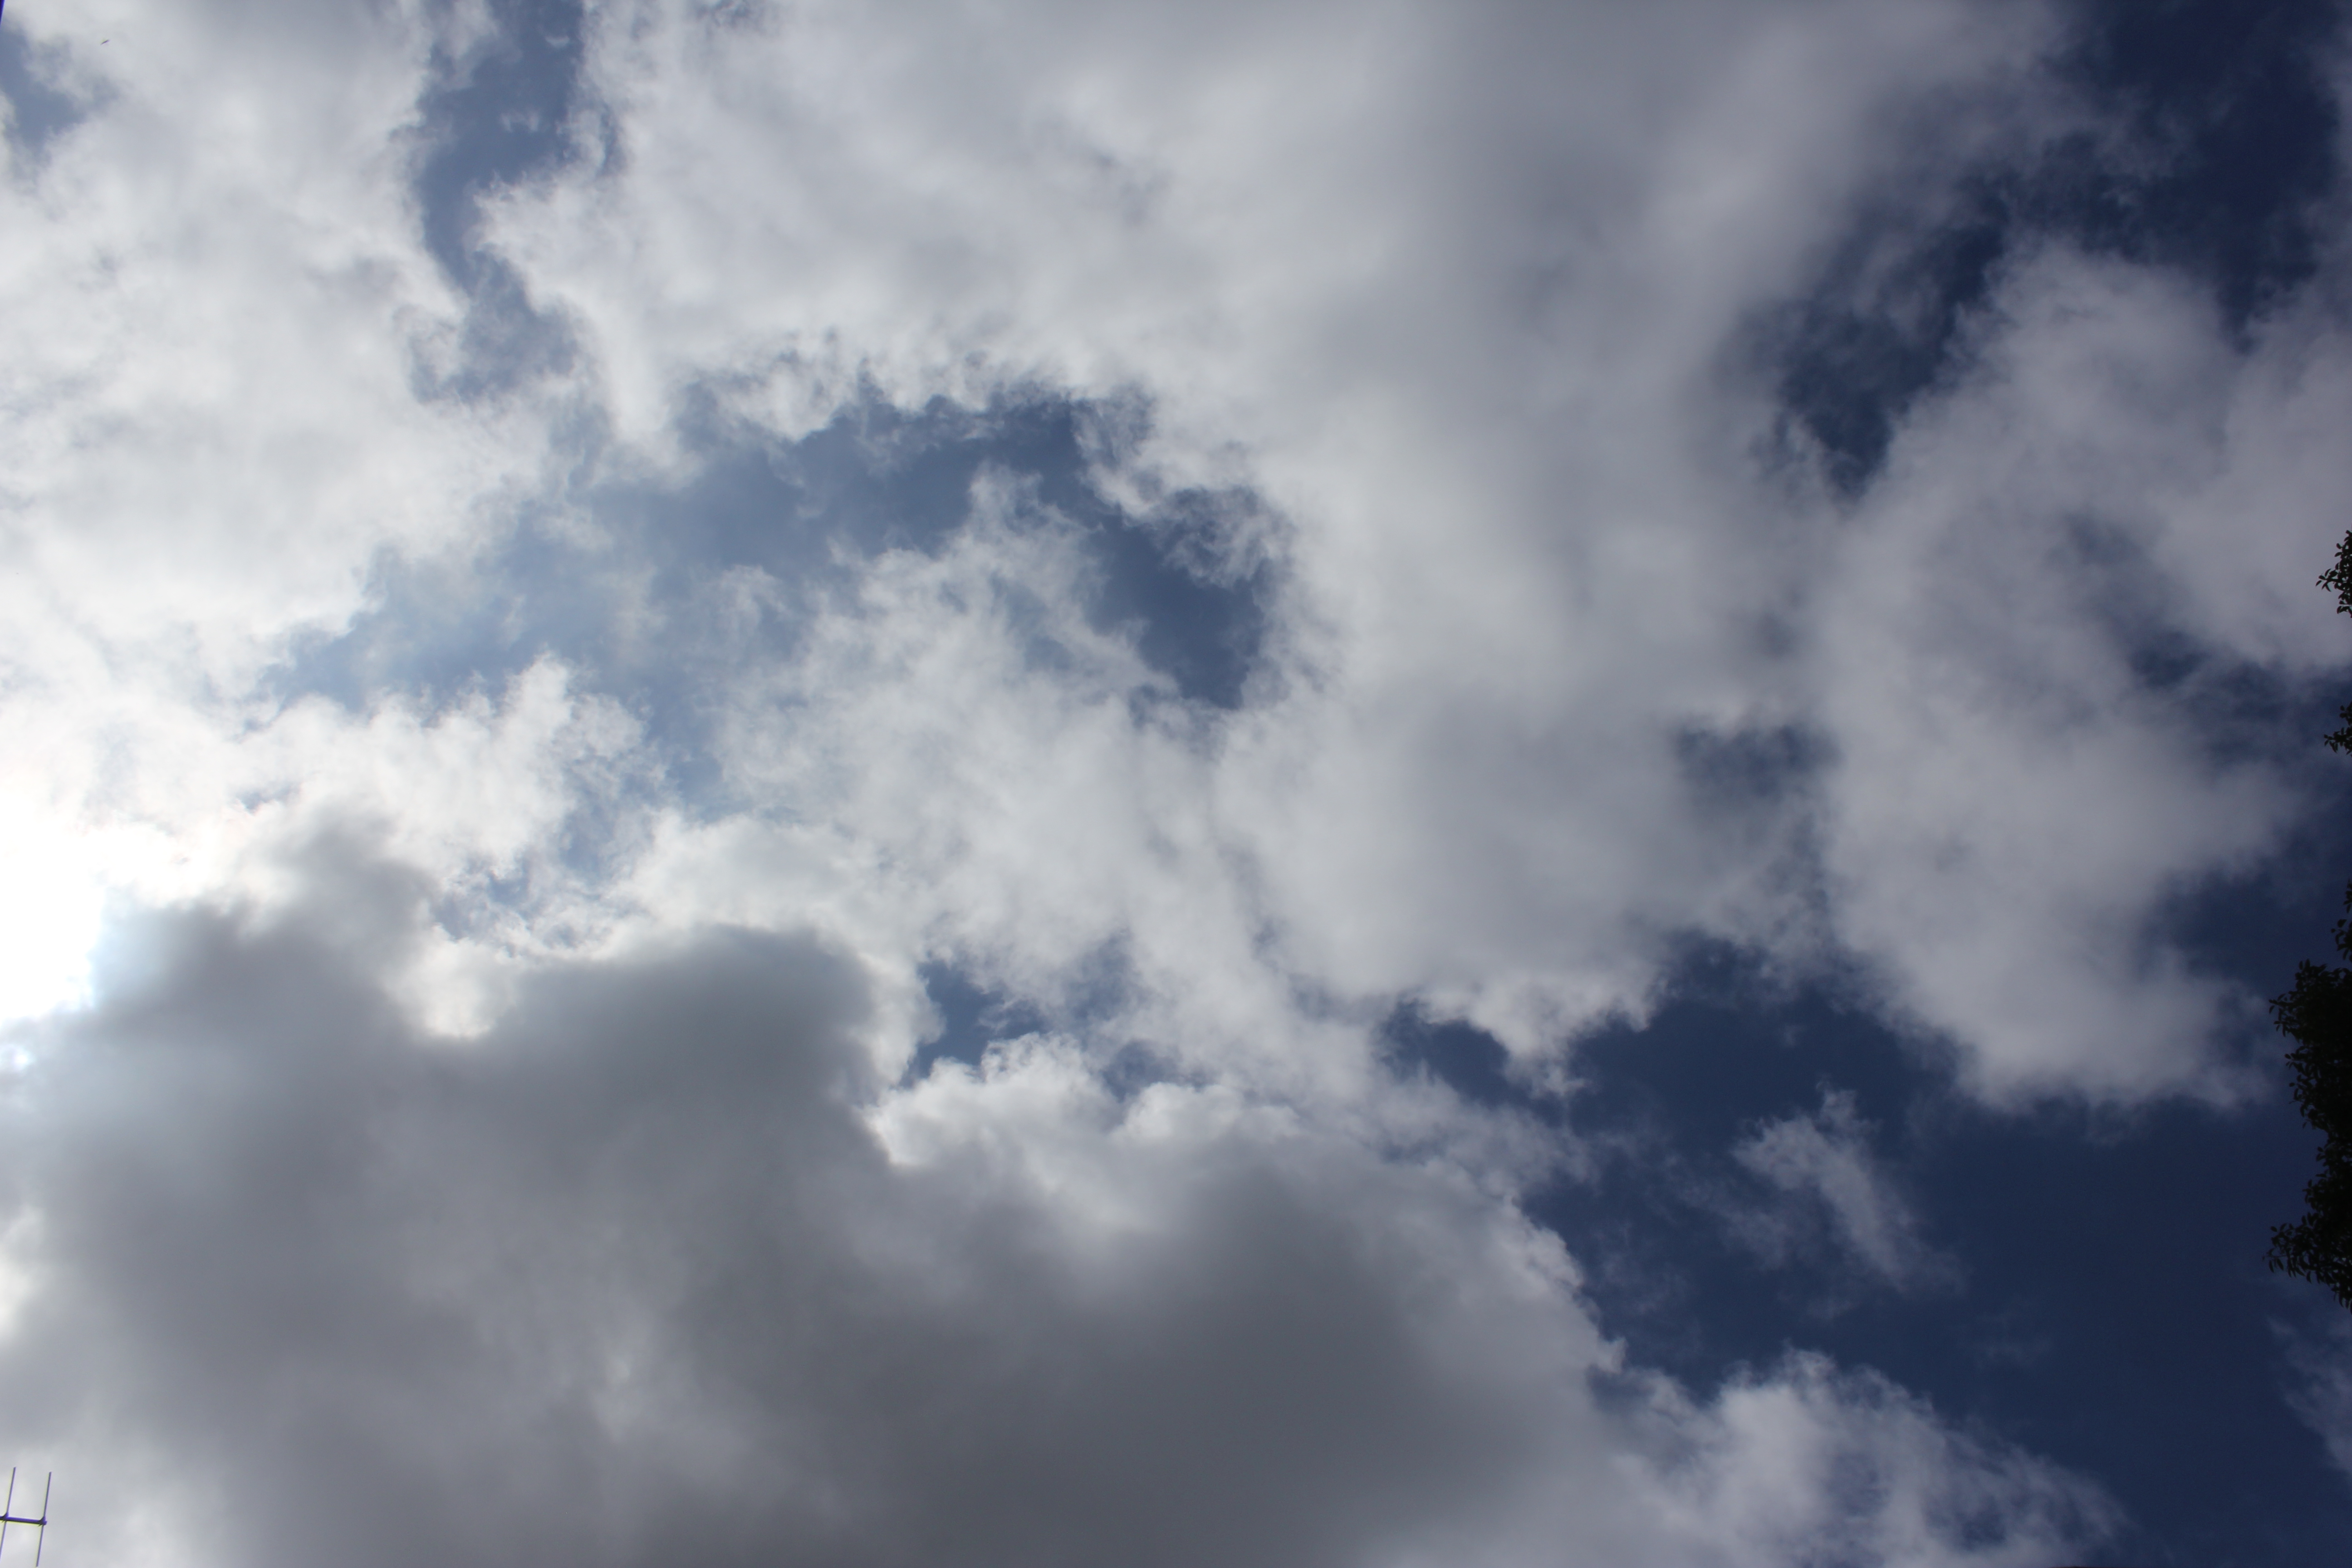
Cloud type: Cirrus